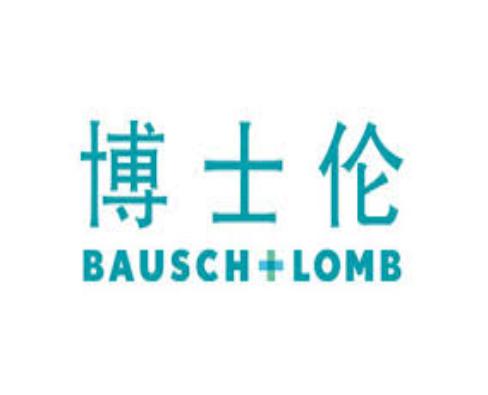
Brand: bauschlomb-1
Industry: Medical